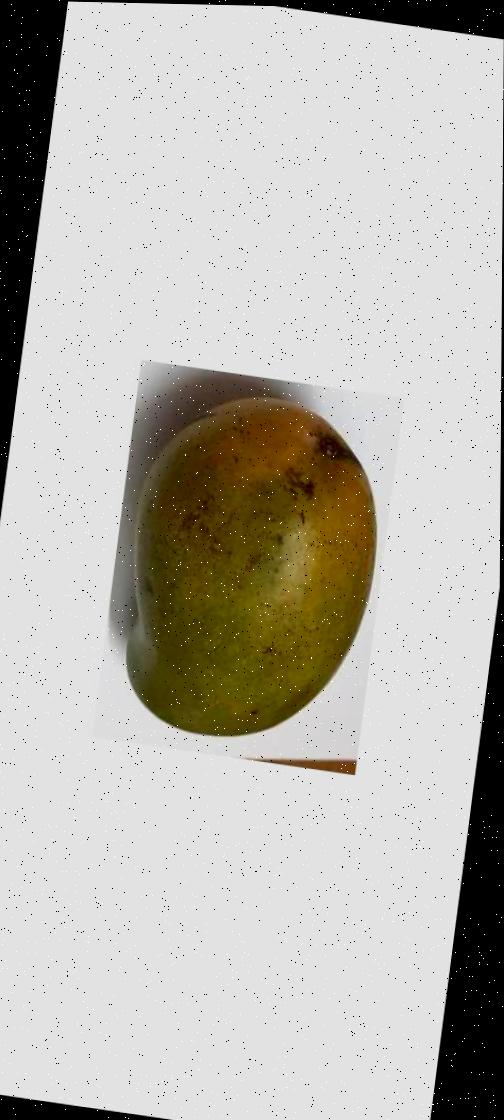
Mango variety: Rupali